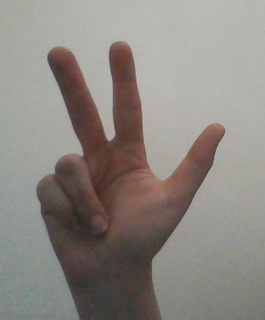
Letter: al